Basic airway management

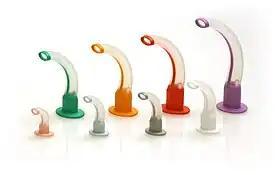
Oropharyngeal airways of various sizes

The jaw-thrust maneuver is an effective airway technique, particularly in patients in whom cervical spine injury is a concern. The jaw thrust is a technique used on patients with a suspected or possible cervical spinal cord injury and is used on a supine patient. The practitioner uses their index and middle fingers to physically pull the posterior (back) of the mandible towards the ceiling, while their thumbs open the mouth.